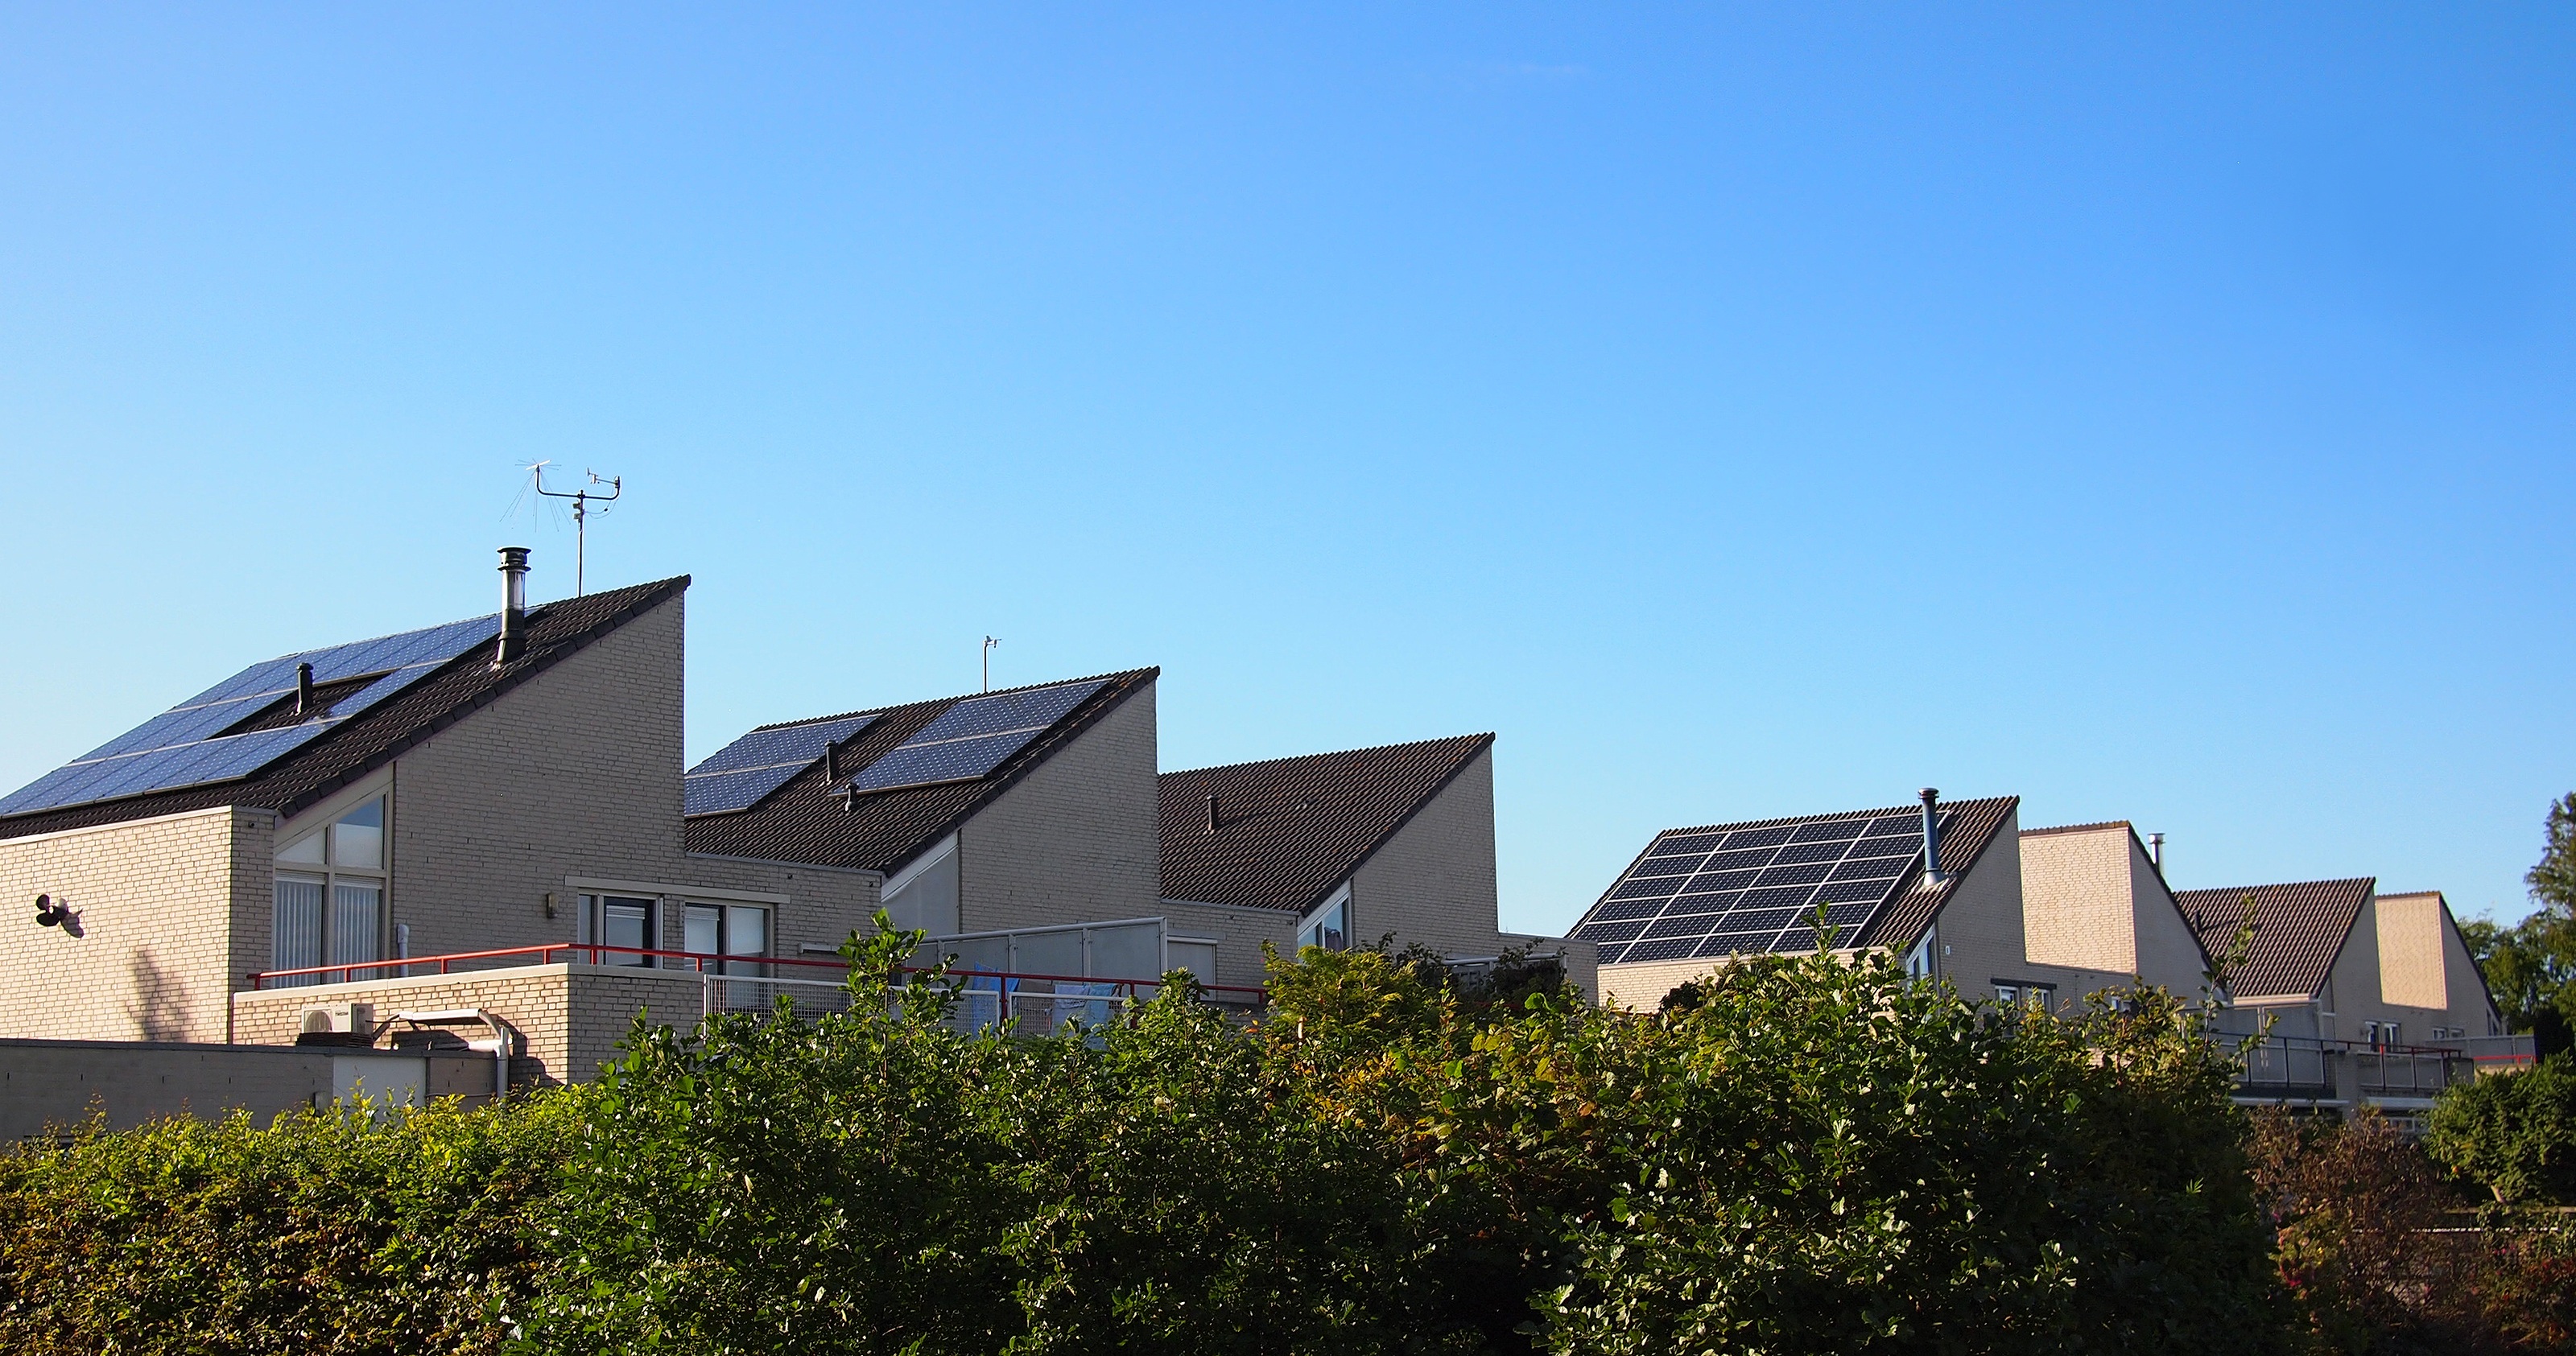
architecture, sky, street, house, town, roof, city, home, downtown, suburb, europe, green, facade, property, netherlands, buildings, dutch, estate, neighbourhood, solar panels, almere, residential area, human settlement